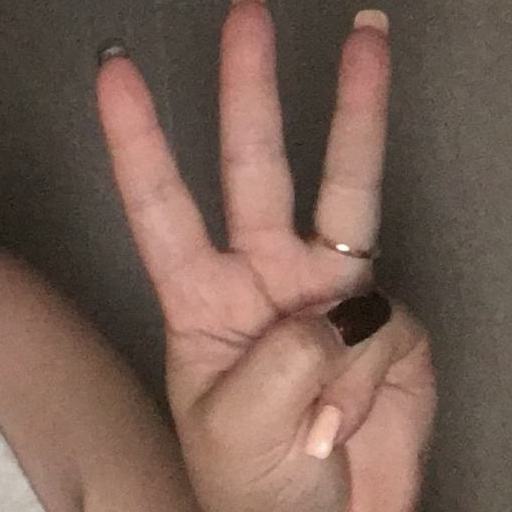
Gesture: three